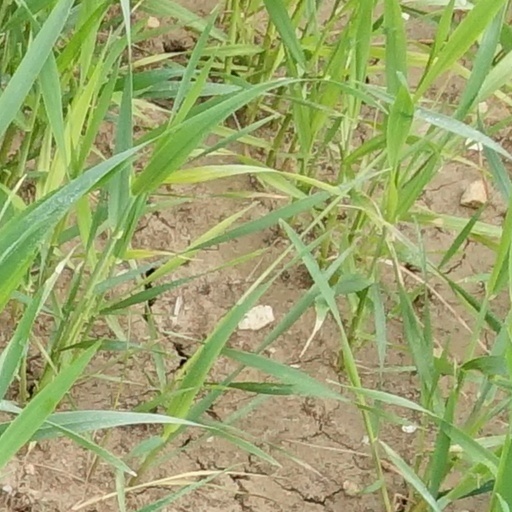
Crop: wheat